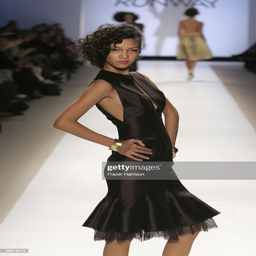
a model walks the runway wearing clothing by fashion designer at the fall fashion show during fashion week .